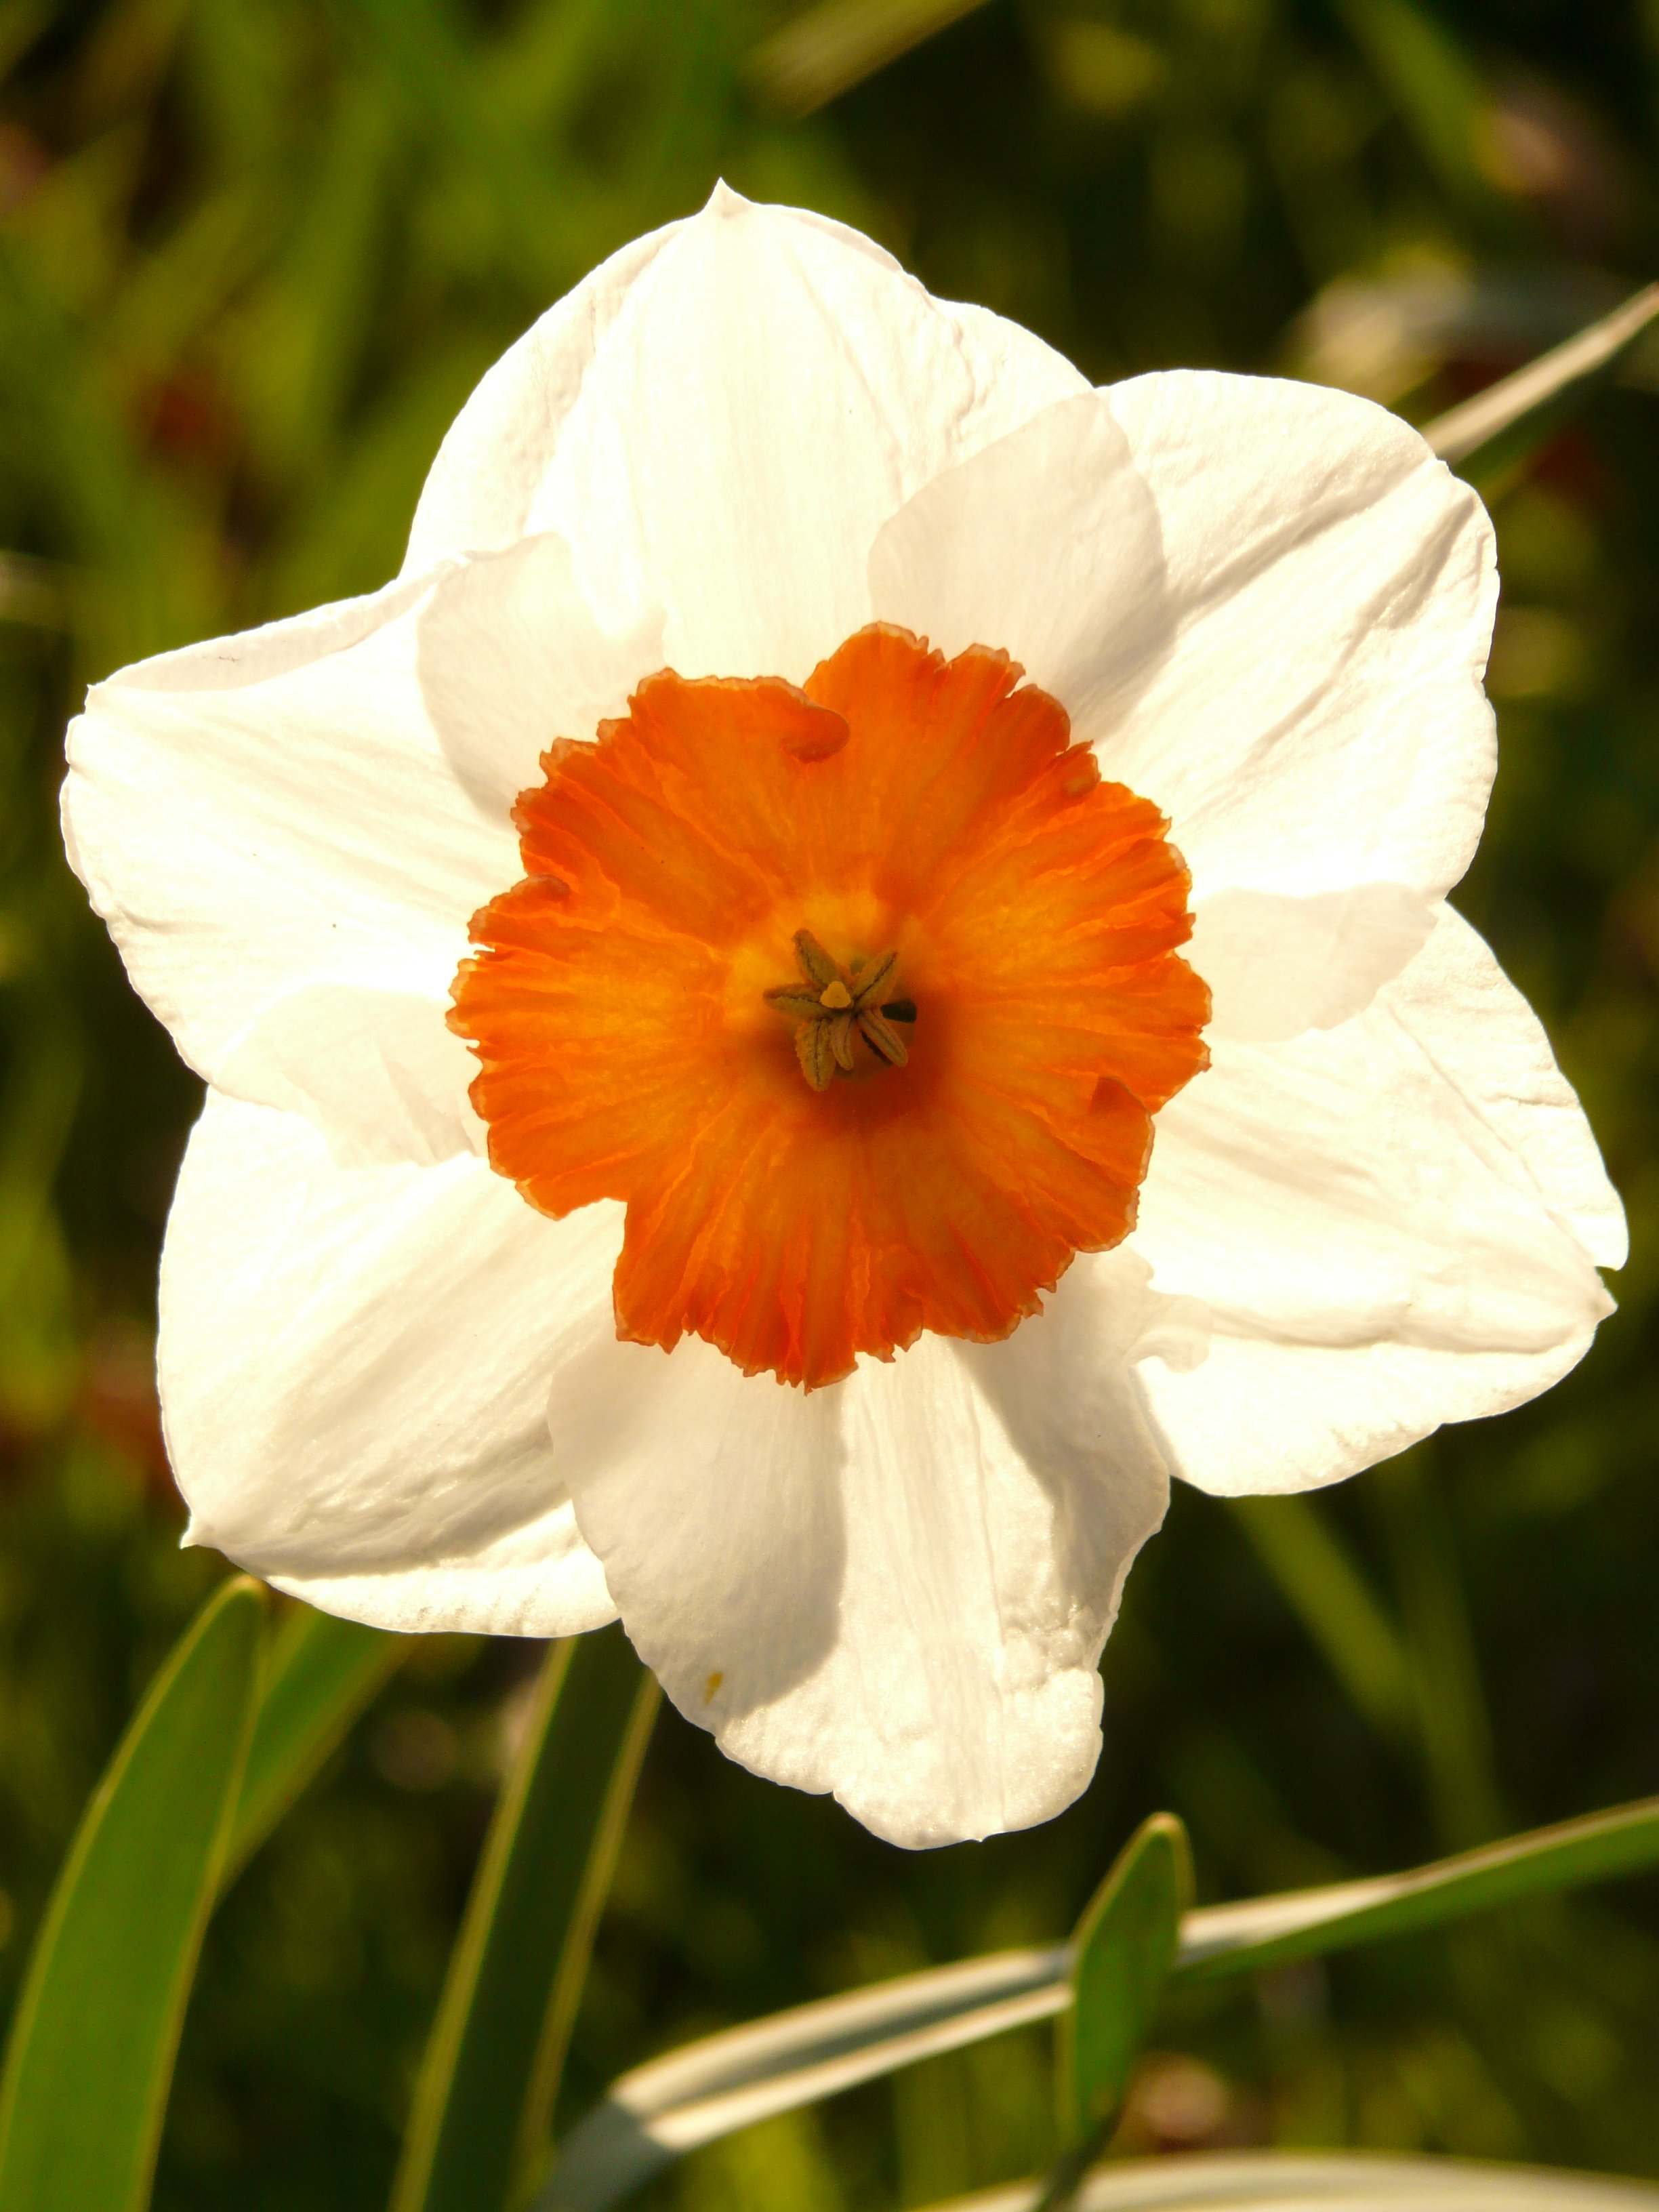
blossom, plant, white, flower, petal, bloom, spring, macro, botany, close, daffodil, flora, wildflower, daffodils, narcissus, back light, macro photography, flowering plant, plant stem, land plant